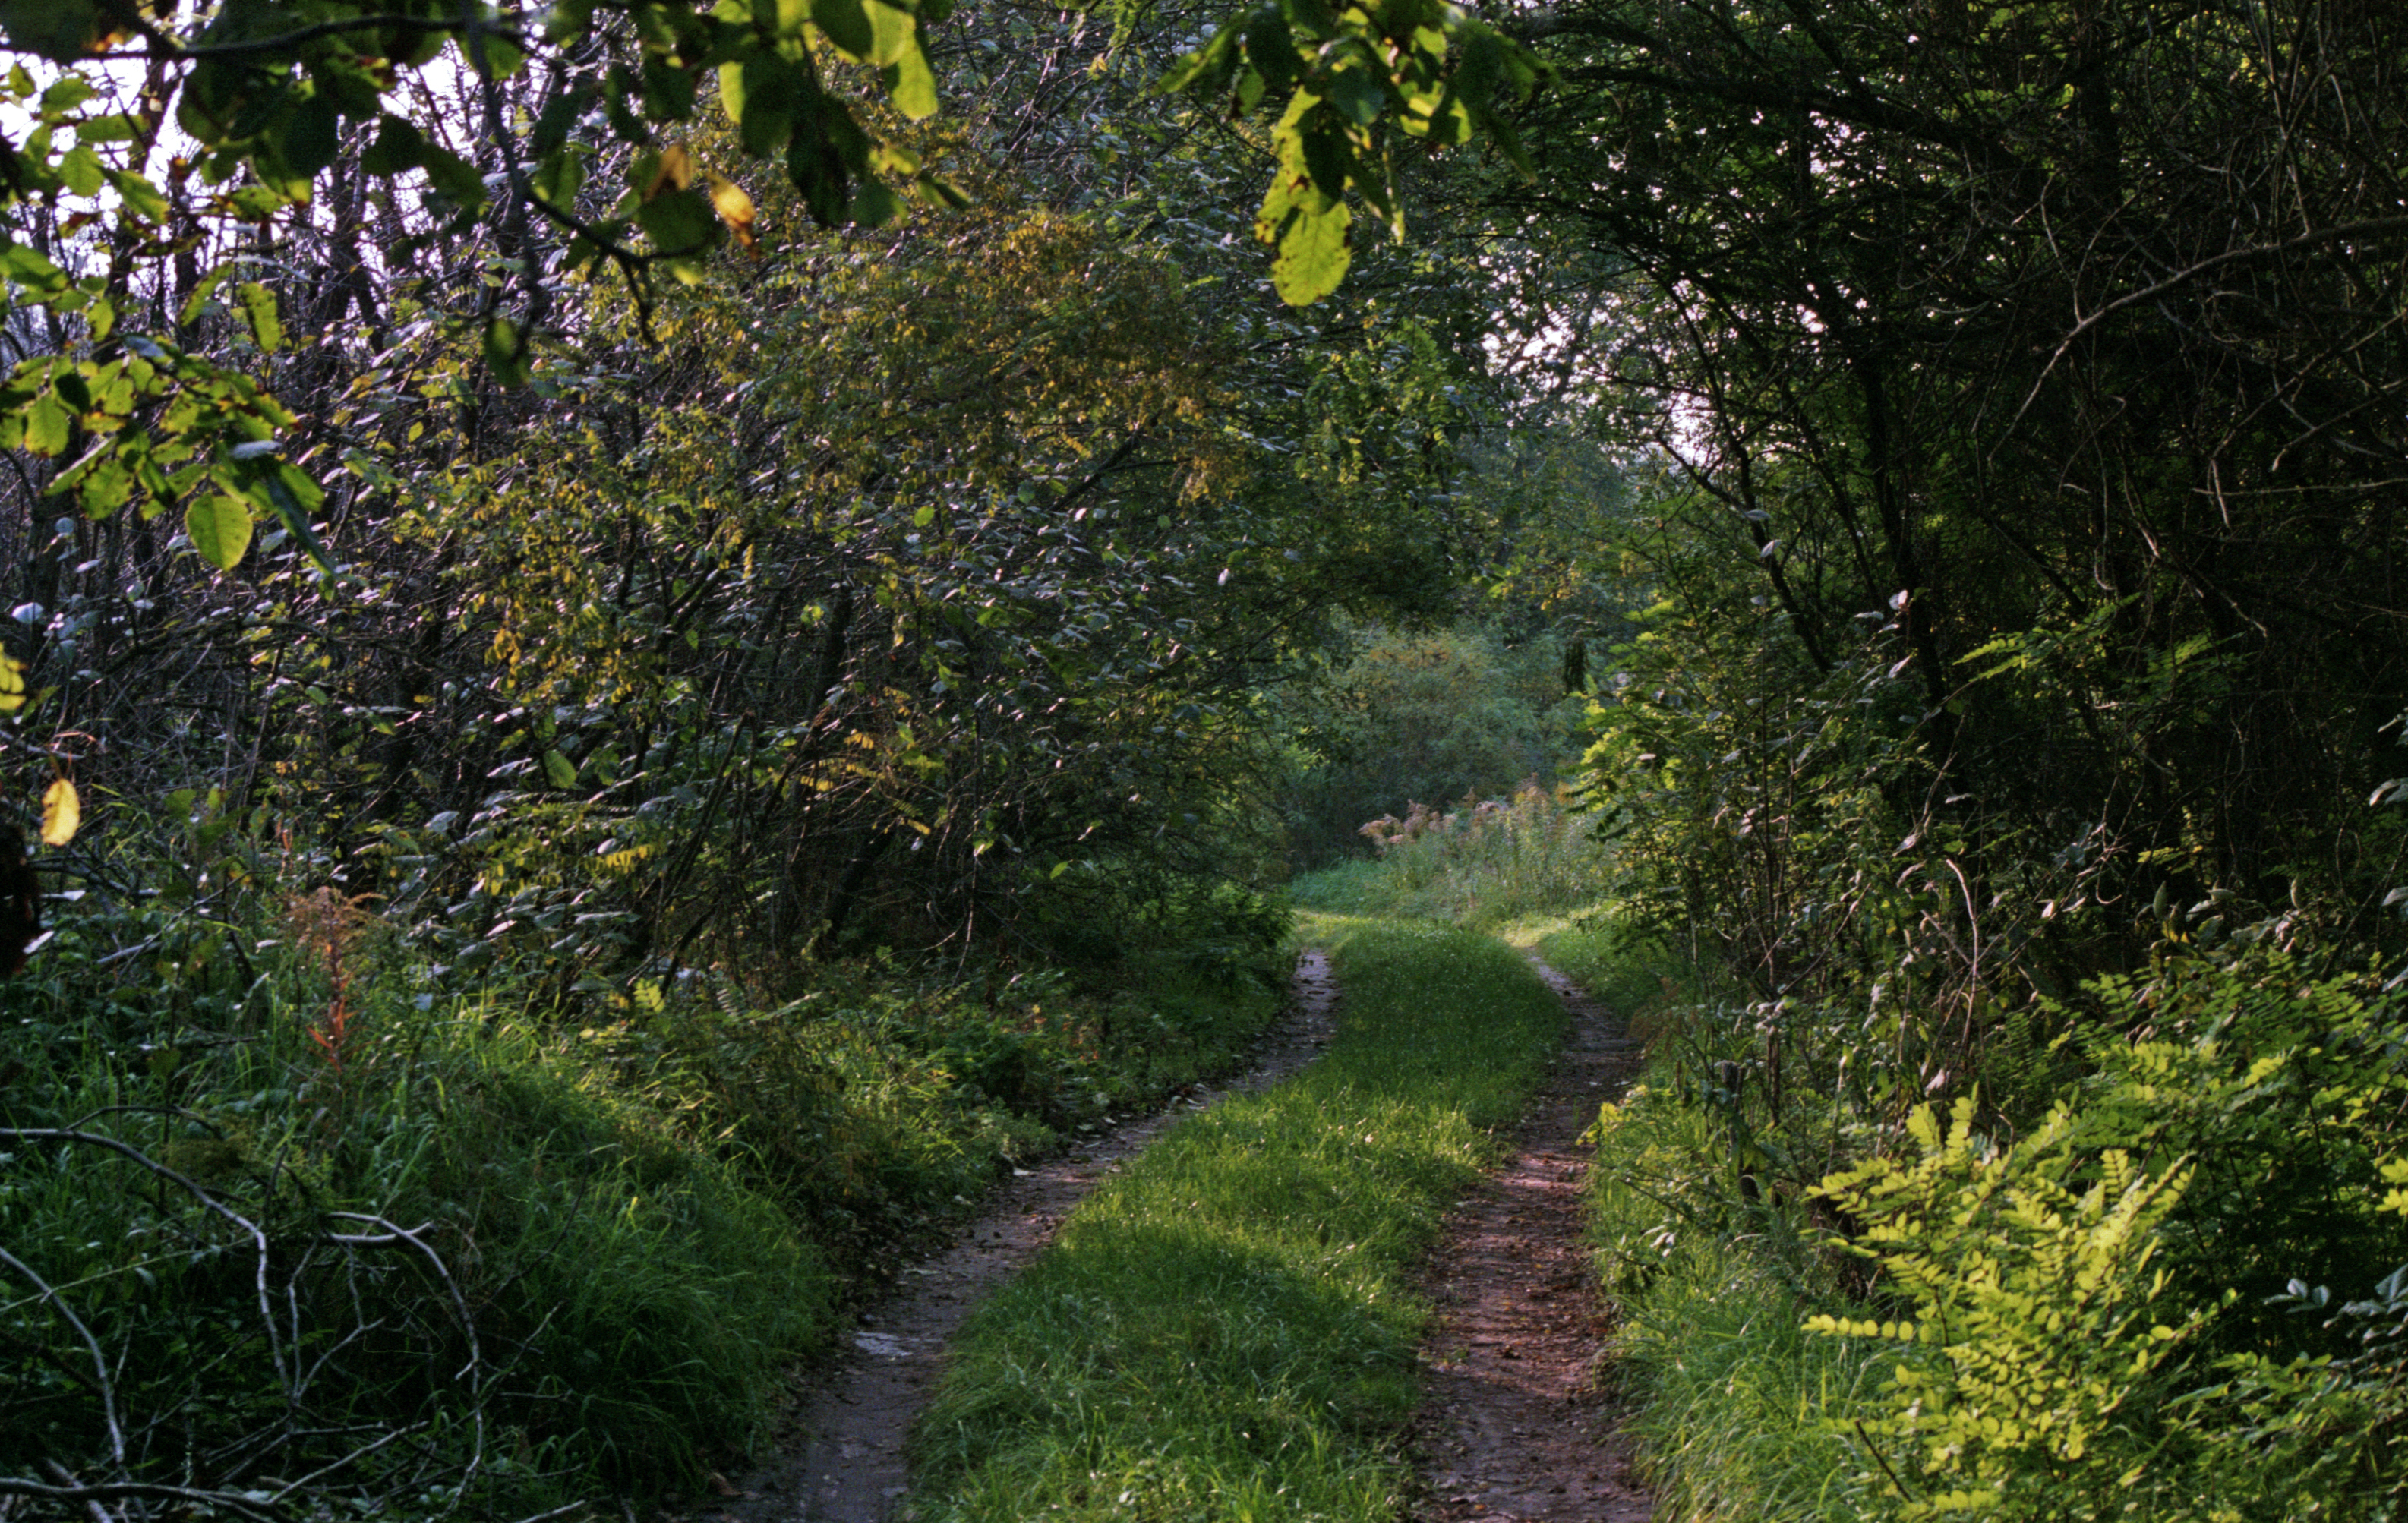
tree, nature, forest, grass, plant, trail, lawn, meadow, leaf, flower, pond, stream, green, autumn, botany, garden, flora, vegetation, shrub, woodland, habitat, ecosystem, biome, natural environment, woody plant